Nail salon

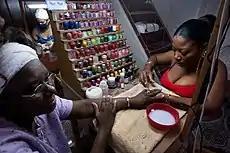
A Havana nail salon.

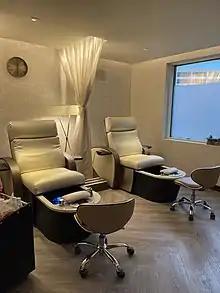
Pedicure area at the Spa at the Silver Legacy Resort Casino in Reno, Nevada.

Nail salon wages and working conditions in New York City, a major center for nail salons in North America, are poor. In May 2015, an investigation by the New York State Department of Labor, which had been tipped off by a "New York Times" investigation, had been productive but was incomplete.